Lucius Verus

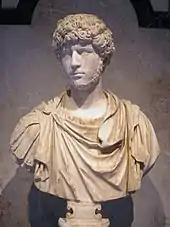
Bust of Lucius as a young man, in the Collection of Greek and Roman Antiquities in the Kunsthistorisches Museum, Vienna

Antoninus died on 7 March 161, and was succeeded by Marcus Aurelius. Marcus Aurelius bore deep affection for Antoninus, as evidenced by the first book of "Meditations". Although the senate planned to confirm Marcus alone, he refused to take office unless Lucius received equal powers.